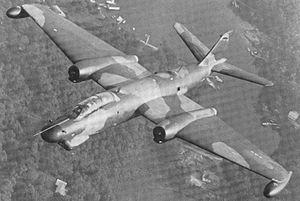
L'English Electric Canberra est le premier bombardier à réaction conçu par le Royaume-Uni, juste après la Seconde Guerre mondiale. Dérivé en versions de reconnaissance ou d'appui feu, utilisé par une quinzaine de pays, il a été construit à plus de 1 400 exemplaires et décliné en 27 versions. L'Australie et les États-Unis l'ont produit sous licence. Aux États-Unis, l'avion est dénommé Martin B-57 Canberra et des versions spécifiques y ont été développées.